Los Angeles Recreation and Park Commission

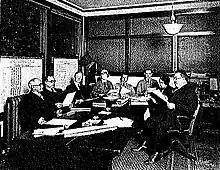
Superintendent Frank Shearer and members of the Parks Commission meet at City Hall in 1927

In 1934 and 1935, the Park Commission was heavily involved in the planning for Griffith Observatory, including approving exhibits such as a seismograph, a presentation on the telescope manufacturing process, and a model of an oil field. Eagle Rock Park was conceived at a 1936 meeting of the Park Commission chief and the Eagle Rock Chamber of Commerce. In 1939 the Commission asked the Chief of Police to please look into removing the possibly dangerous "coyotes, foxes, wildcats and mountain lions" of Griffith Park. Also that year, Van M. Griffith, whose parents Griffith J. Griffith and Tina (Mesmer) Griffith gave Griffith Park to the city, joined the Park Commission.